Mungo Park (explorer)

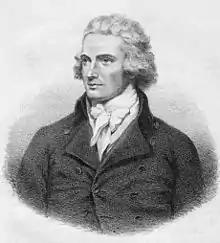
Posthumous portrait (1859) by unknown artist

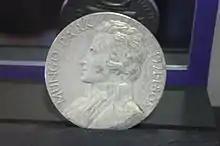
Mungo Park commemorative medal

Mungo Park (10 September 1771 – 1806) was a Scottish explorer of West Africa. After an exploration of the upper Niger River around 1796, he wrote a popular and influential travel book titled "Travels in the Interior Districts of Africa" in which he theorized the Niger and Congo merged to become the same river, though it was later proven that they are different rivers. He was killed during a second expedition, having successfully travelled about two-thirds of the way down the Niger.